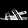
Label: Sandal